Glasgow

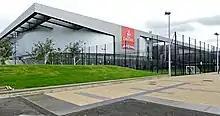
Emirates Arena in Glasgow, one of the designated stadiums constructed for the 2014 Commonwealth Games

The East End extends from Glasgow Cross in the City Centre to the boundary with North and South Lanarkshire. It is home to the Glasgow Barrowland market, popularly known as "The Barras", Barrowland Ballroom, Glasgow Green, and Celtic Park, home of Celtic FC. Many of the original sandstone tenements remain in this district. The East End was once a major industrial centre, home to Sir William Arrol & Co., James Templeton & Co and William Beardmore and Company. A notable local employer continues to be the Wellpark Brewery, home of Tennent's Lager.